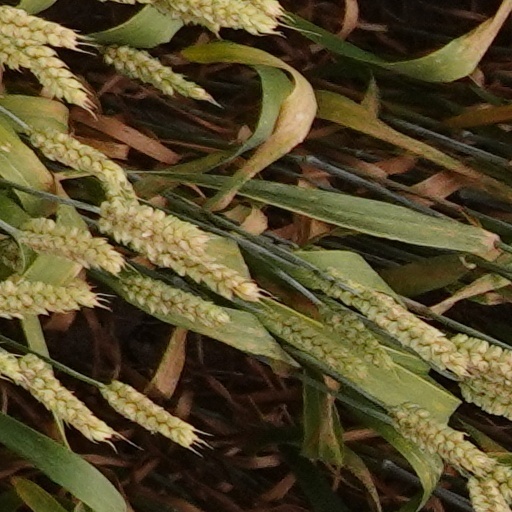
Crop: wheat